Pannier Market, Bideford

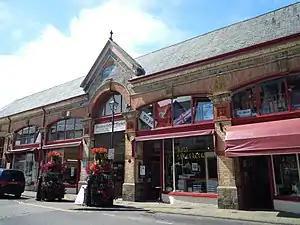
Entrance to the Pannier Market in Bideford

The Pannier Market in Bideford in North Devon is a large covered Victorian pannier market together with the Butcher's Row of small artisan stalls running along the lower level of the Market. There has been a market on the site since 1675. Since 1989 it has been a Grade II listed building on the register of Historic England.